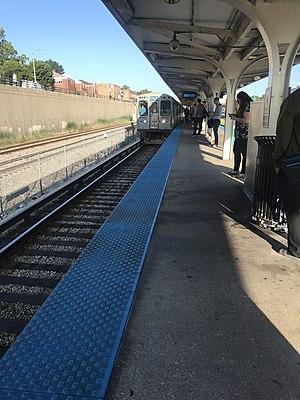
Metro CTA
L'aire métropolitaine de Chicago, communément appelée « Chicagoland » parfois « Grand Chicago » est une région métropolitaine américaine centrée sur la ville de Chicago et ses banlieues. Elle compte 9 785 747 habitants et s'étend sur une superficie totale de 28 163 km² sur trois États : l'Illinois, l'Indiana et le Wisconsin. Chicagoland est la plus grande aire urbaine de la région du Midwest, la troisième des États-Unis et la quatrième d'Amérique du Nord après celles de Mexico, New York et Los Angeles. À l'échelle du continent américain, elle est la septième aire urbaine après celles de Mexico, New York, São Paulo, Rio de Janeiro, Los Angeles et Buenos Aires.